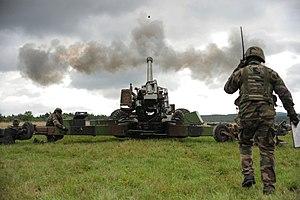
Une arme à chargement par la culasse est une arme à feu dans laquelle la cartouche ou l'obus est chargé à l'arrière du canon, par opposition à une arme à chargement par la bouche.
Le canon tracté de 155 mm Tr F1 est une pièce d'artillerie sol-sol française. Il est produit par l'entreprise d'armement Nexter. En 2006, l'armée de terre française en a reçu 105 au total.